Earl of Gosford

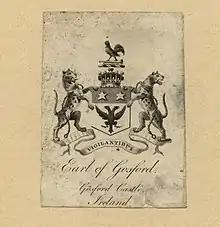
Bookplate showing the coat of arms of Acheson, Earl of Gosford

Earl of Gosford is a title in the Peerage of Ireland. It was created in 1806 for Arthur Acheson, 2nd Viscount Gosford.